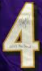
Number: 4